Maria Mena

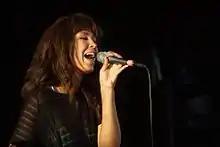
Maria Mena 2008

On 7 July 2007, she performed at the German leg of Live Earth in Hamburg.